Magdi Yacoub

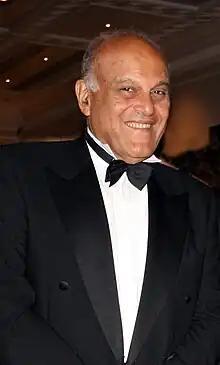
Yacoub in 2008

Sir Magdi Habib Yacoub (born 16 November 1935) is an Egyptian-British retired professor of cardiothoracic surgery at Imperial College London, best known for his early work in repairing heart valves with surgeon Donald Ross, adapting the Ross procedure, where the diseased aortic valve is replaced with the person's own pulmonary valve, devising the arterial switch operation (ASO) in transposition of the great arteries, and establishing the heart transplantation centre at Harefield Hospital in 1980 with a heart transplant for Derrick Morris, who at the time of his death was Europe's longest-surviving heart transplant recipient. Yacoub subsequently performed the UK's first combined heart and lung transplant in 1983.